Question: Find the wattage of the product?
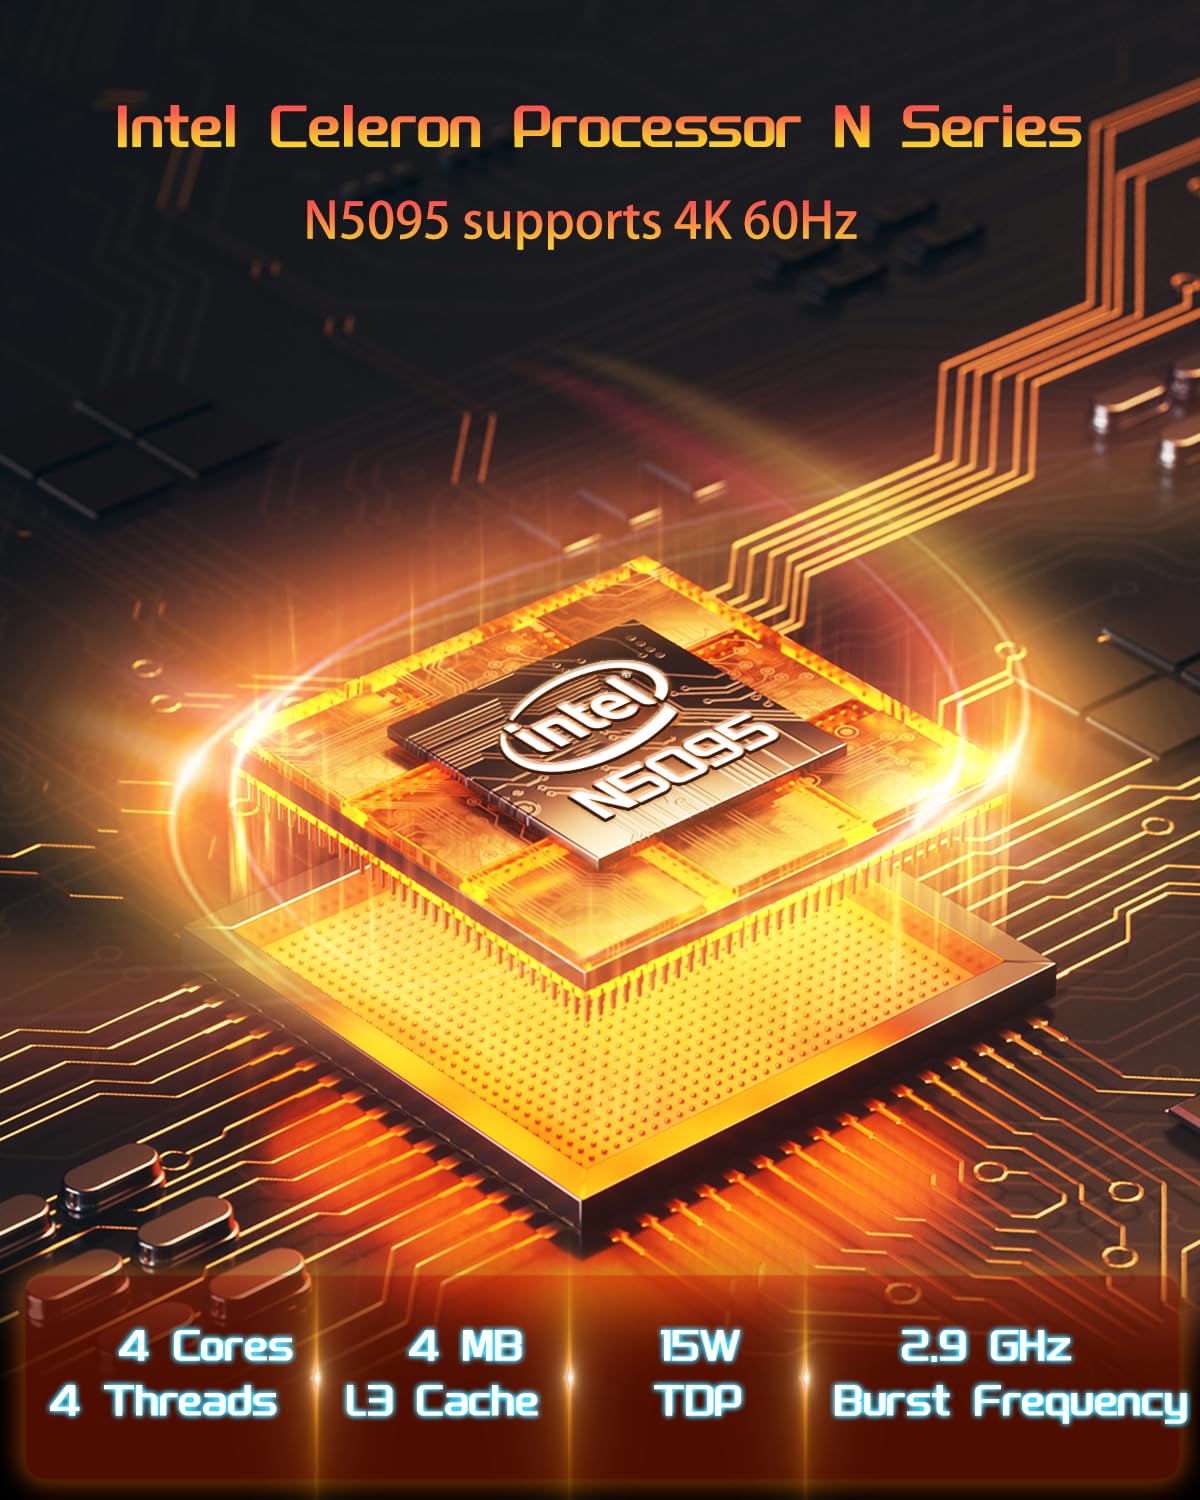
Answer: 15.0 watt